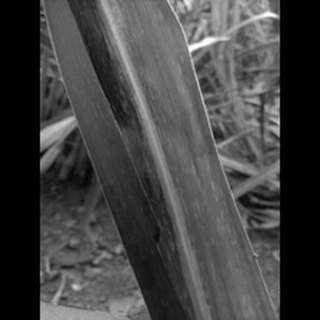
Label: sugarcane_mosaic